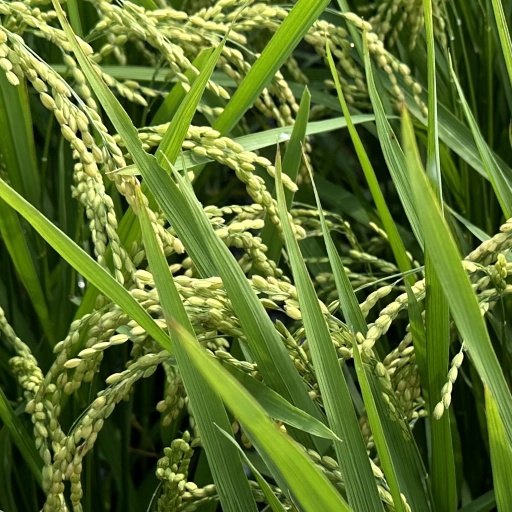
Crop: rice